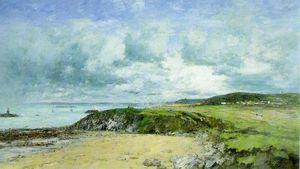
Eugène-Louis Boudin est un peintre français, né à Honfleur le 12 juillet 1824, mort à Deauville le 8 août 1898. Il fut l'un des premiers peintres français à saisir les paysages à l'extérieur d'un atelier. Grand peintre de marines, il est considéré comme l'un des précurseurs de l'impressionnisme.